Question: Please indicate a possible affordance area of the cup that can be used for drinking from
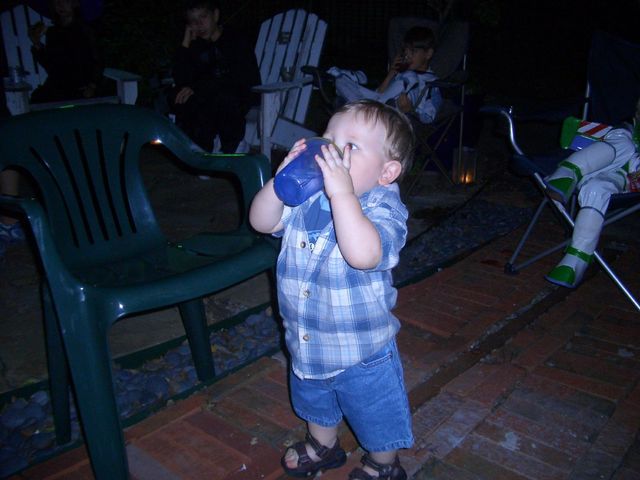
Answer: [259.5, 141, 351.5, 206]